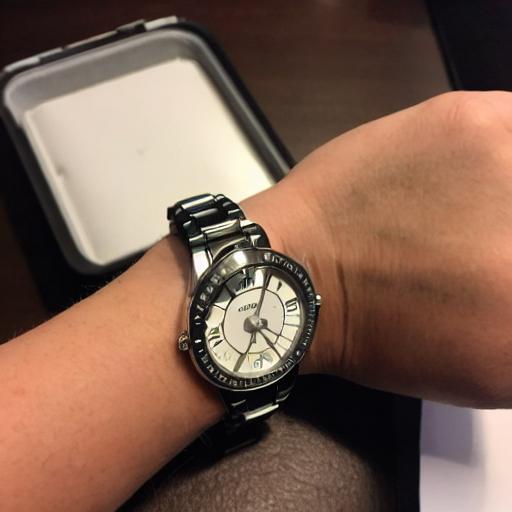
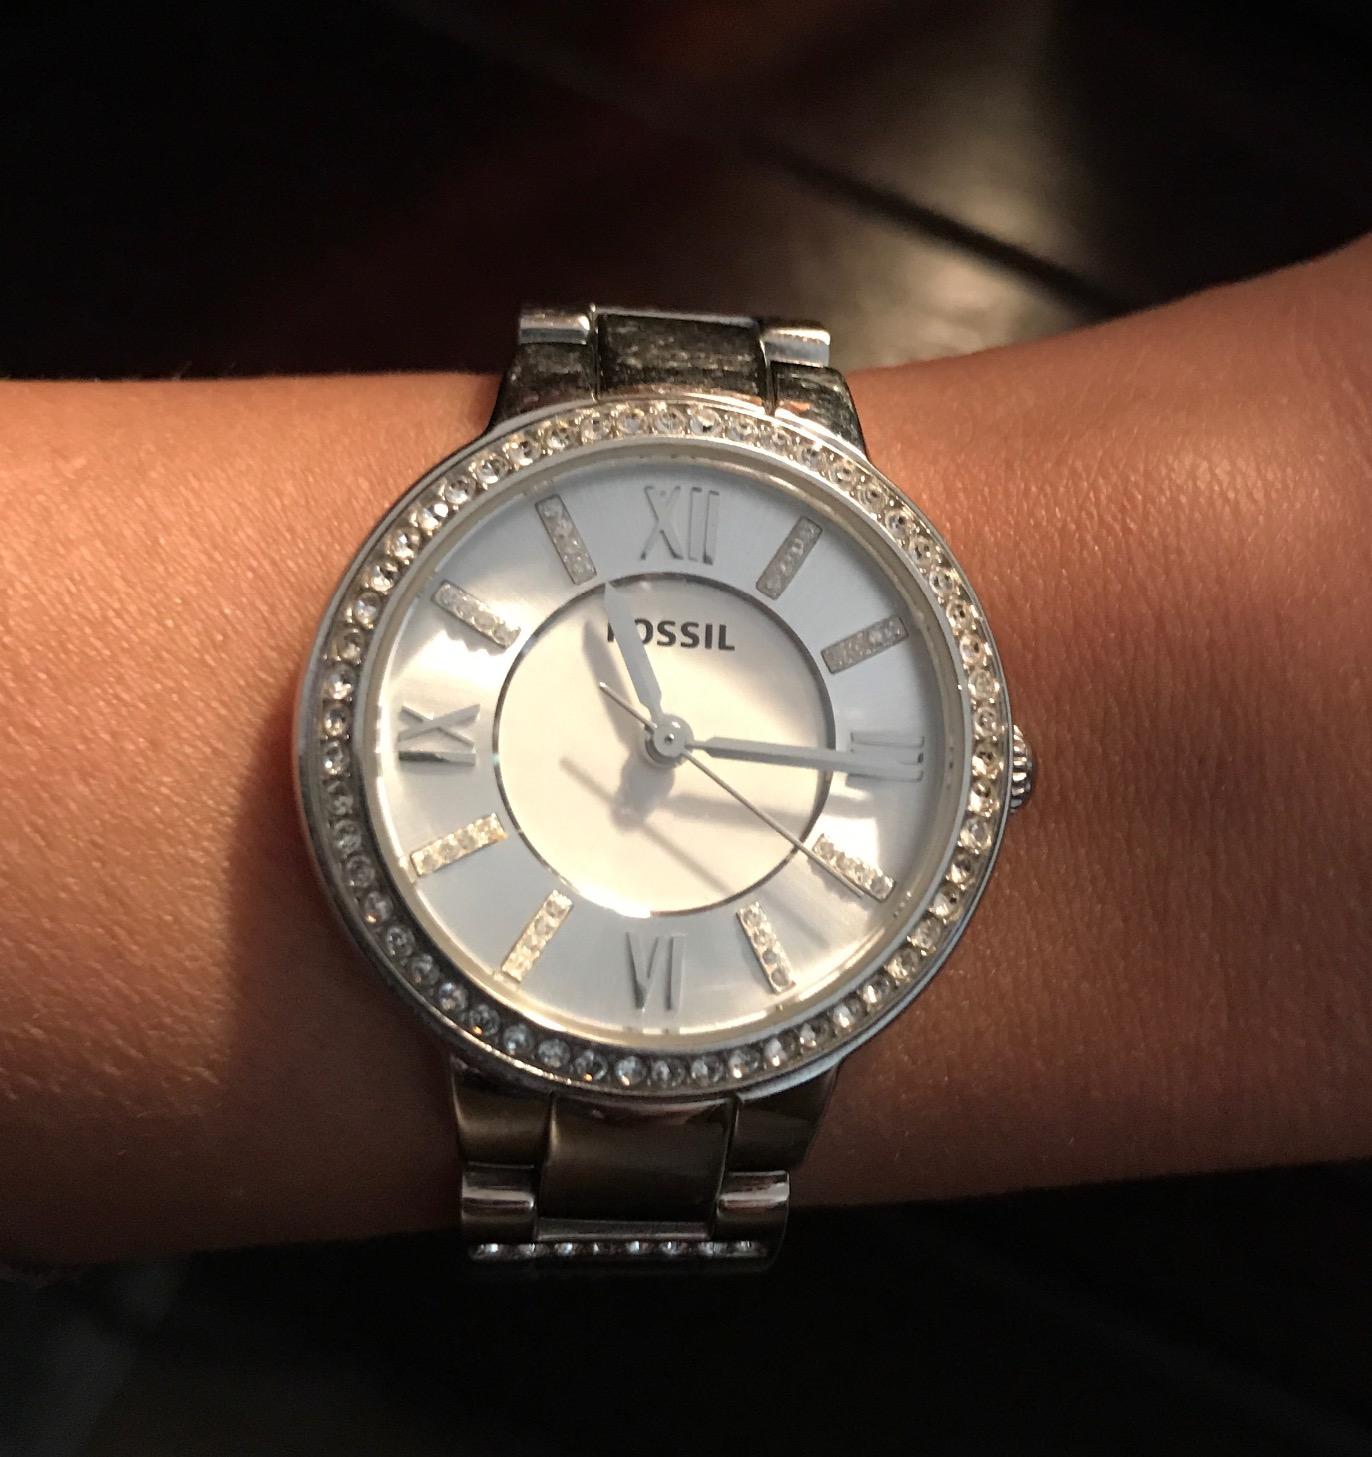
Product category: accessories_watch
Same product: no